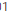
Number: 1